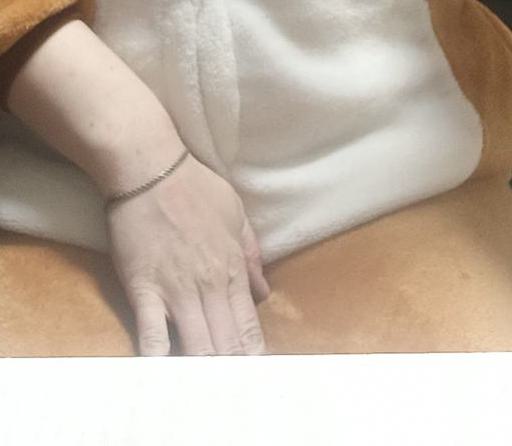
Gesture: no_gesture